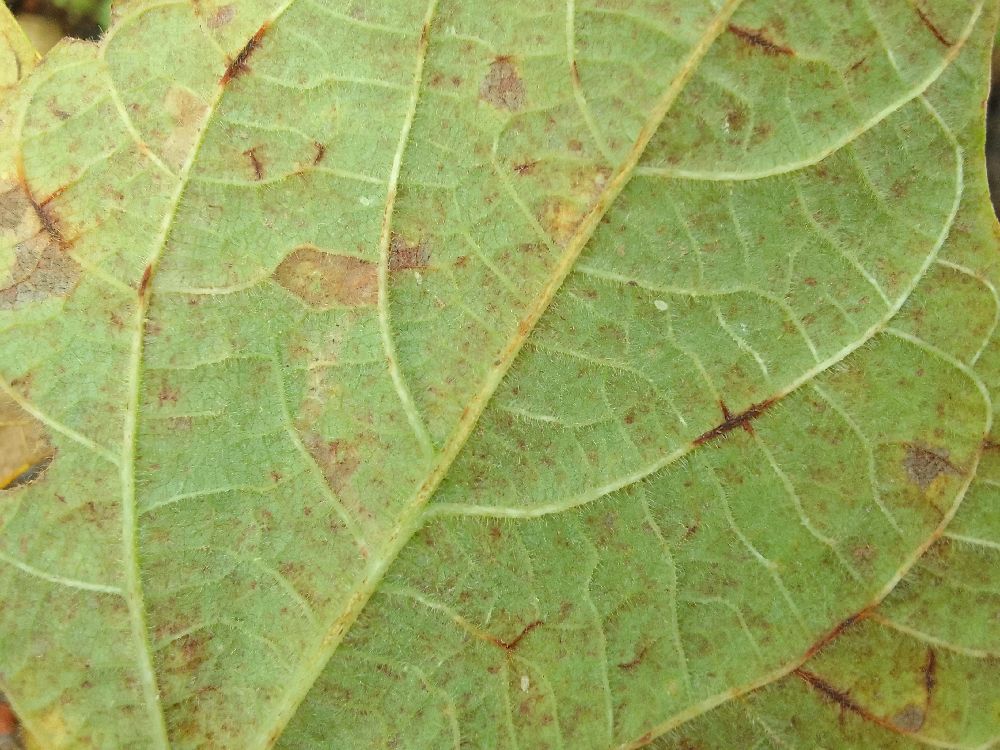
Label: anthracnose